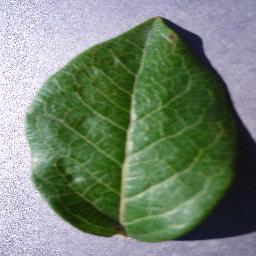
Label: Blueberry___healthy